Malletts Creek

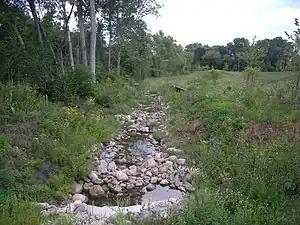
A tributary of Malletts Creek in County Farm Park after restoration (2013)

Malletts Creek is a stream in Washtenaw County, Michigan. A tributary to the Huron River, much of Malletts Creek's watershed lies within urban or suburban areas. Approximately 40% of the land within the creek's watershed is topped with impermeable surfaces. As a result, the stream exists in an extremely impaired state, and testing sites on the stream monitored through the "Adopt-A-Stream" program continuously indicate the streams poor quality.